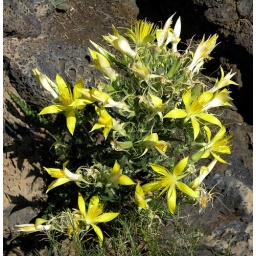
This beautiful plant was growing out of a crack in the bare lava. Larry gets a point for finding it.